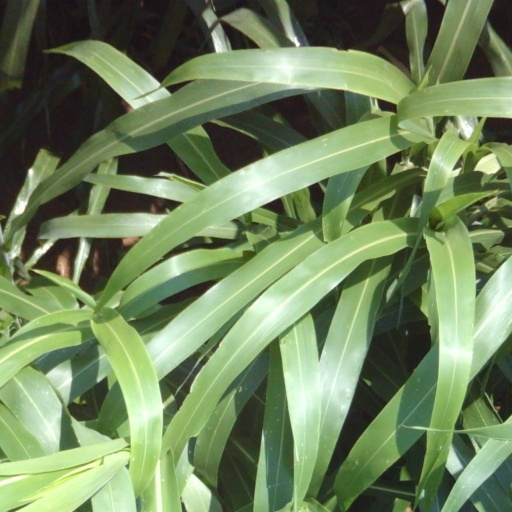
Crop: sorghum